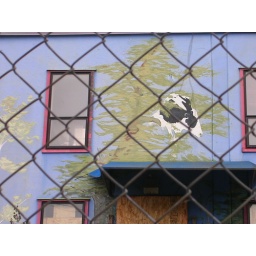
cow in tree :)